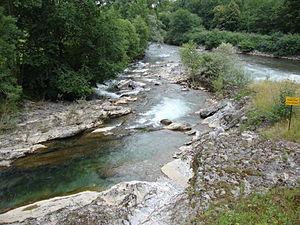
Le gave de Lourdios est un cours d'eau qui traverse le département des Pyrénées-Atlantiques. Ce gave se nomme gave d'Issaux en amont de Lourdios.